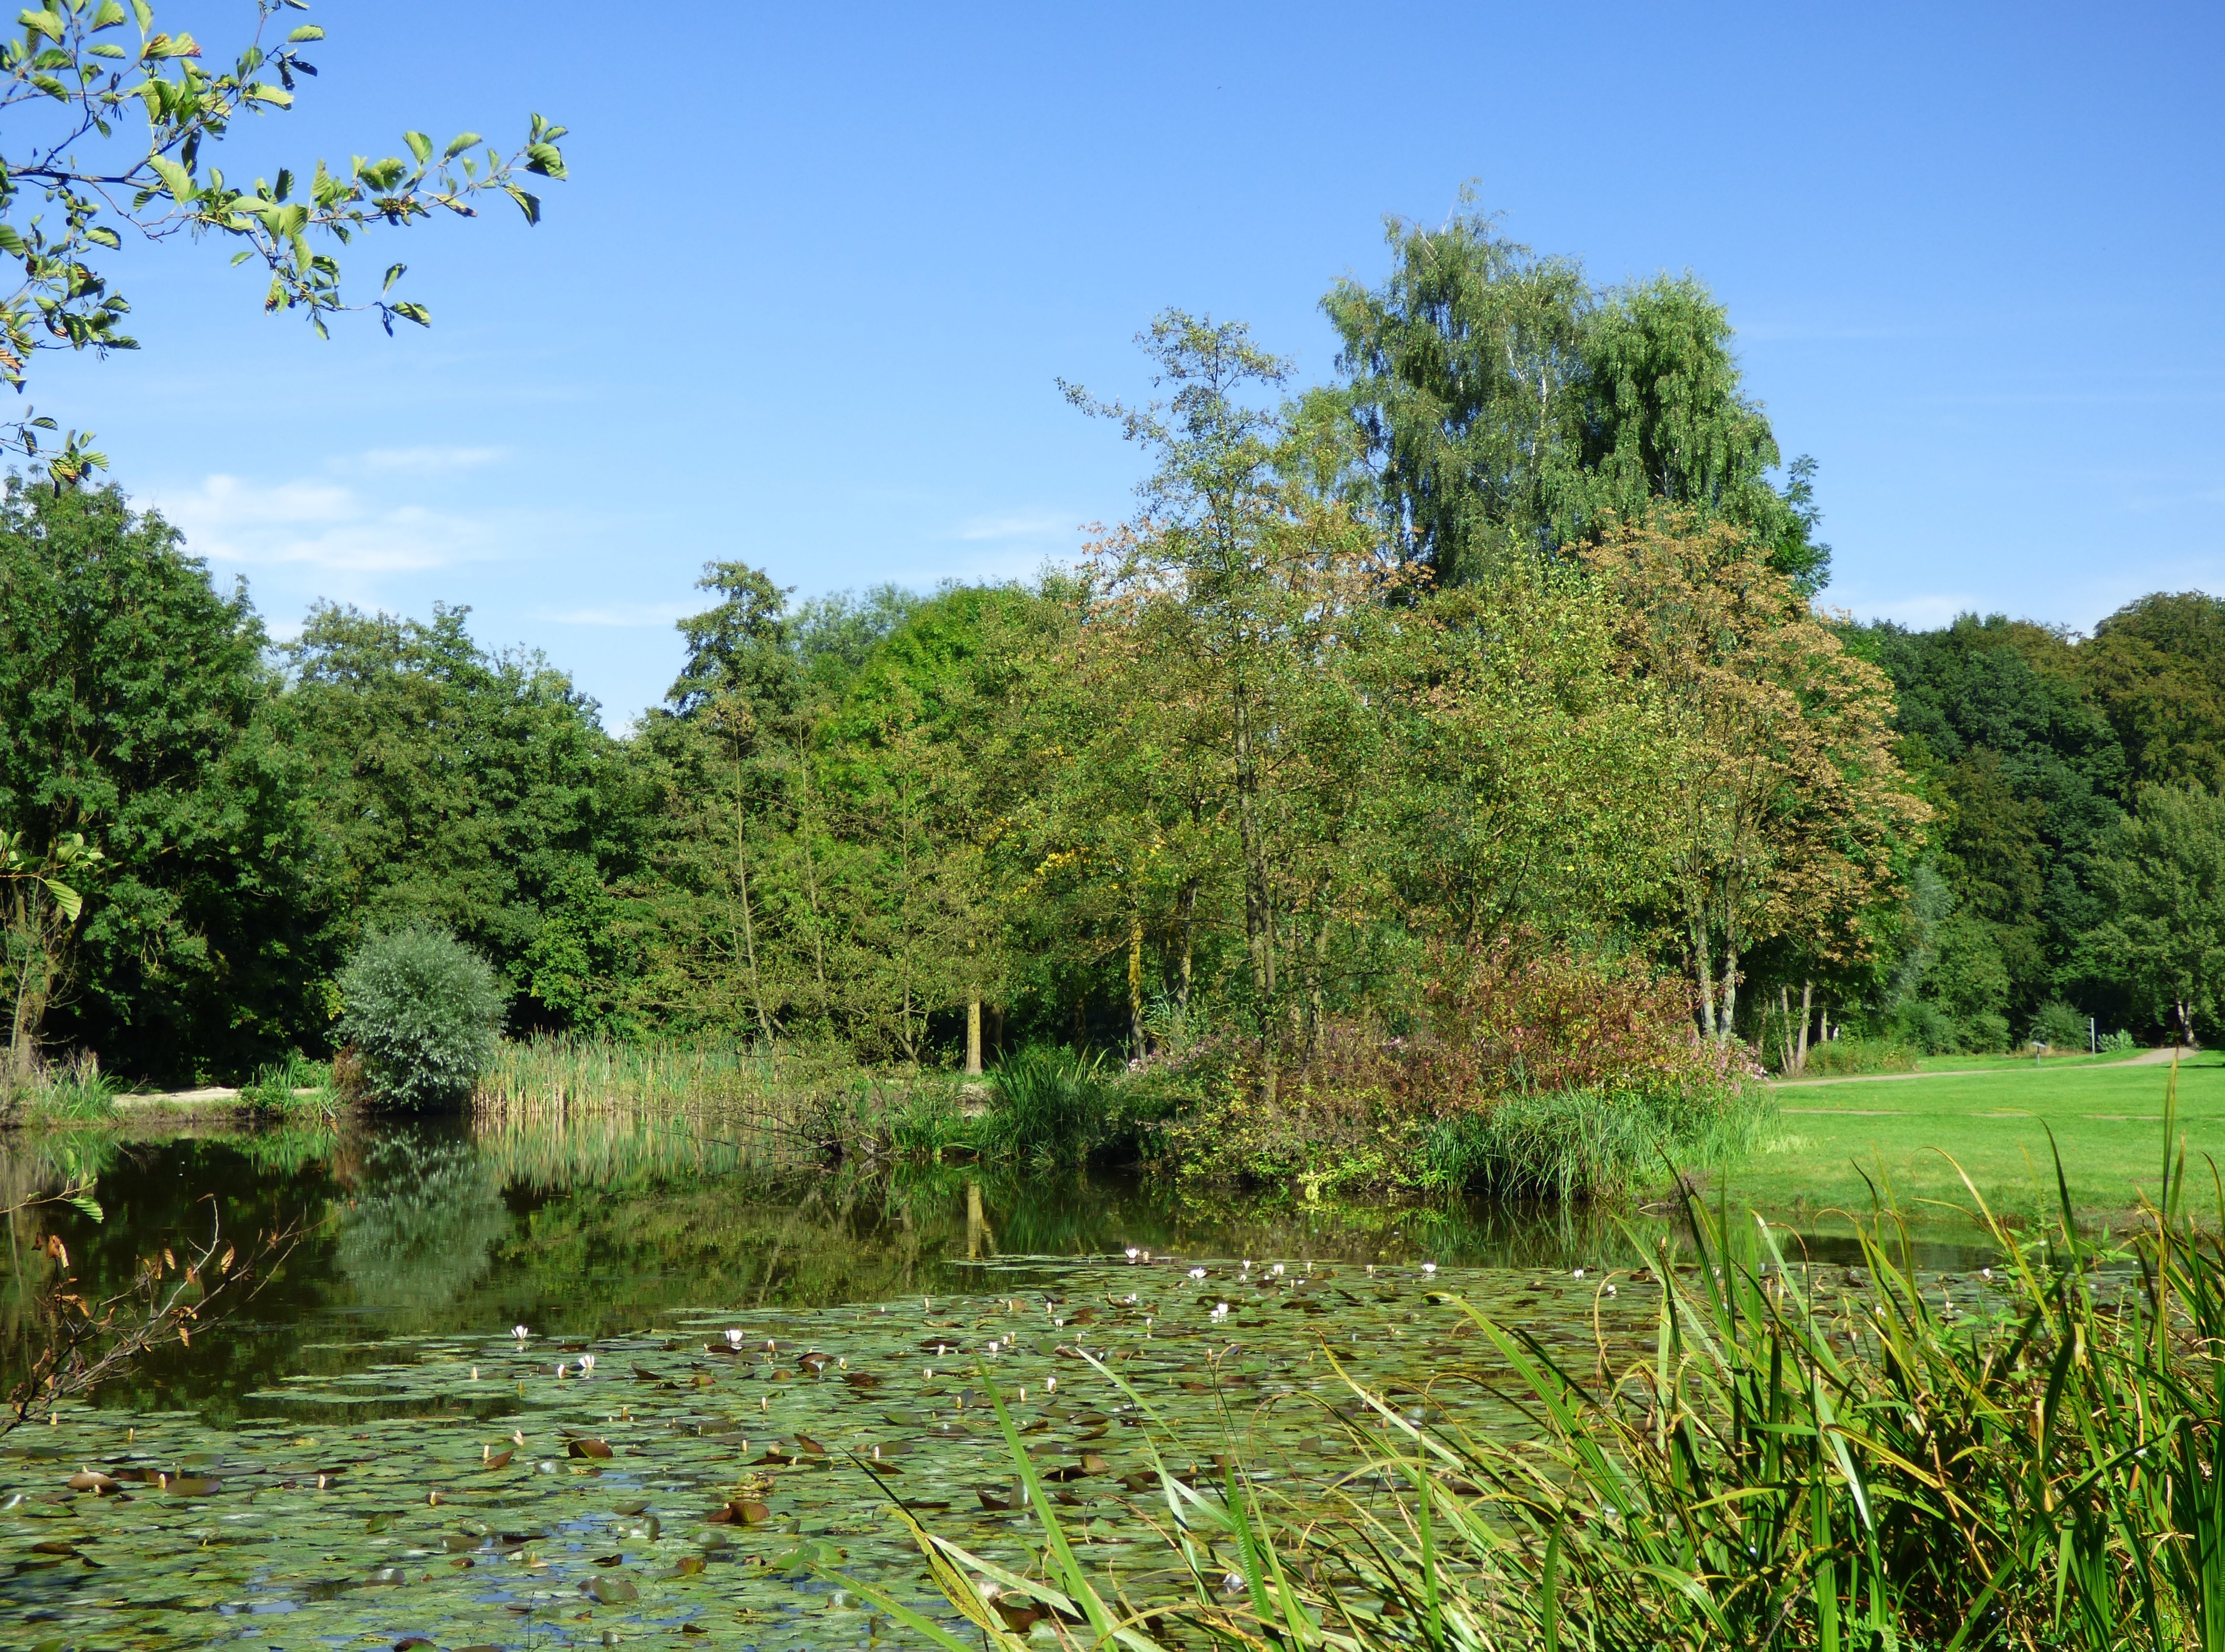
landscape, tree, water, nature, grass, sky, farm, lawn, meadow, flower, lake, pond, green, pasture, park, garden, aquatic plant, waterway, vegetation, shrub, wetland, woodland, habitat, waters, water lilies, ecosystem, nuphar, grasses, lake rose, rural area, within waters, natural environment